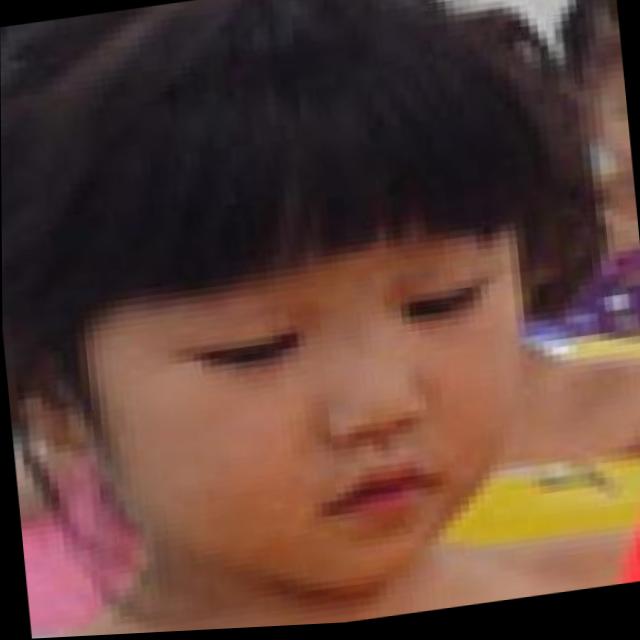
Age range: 0-12